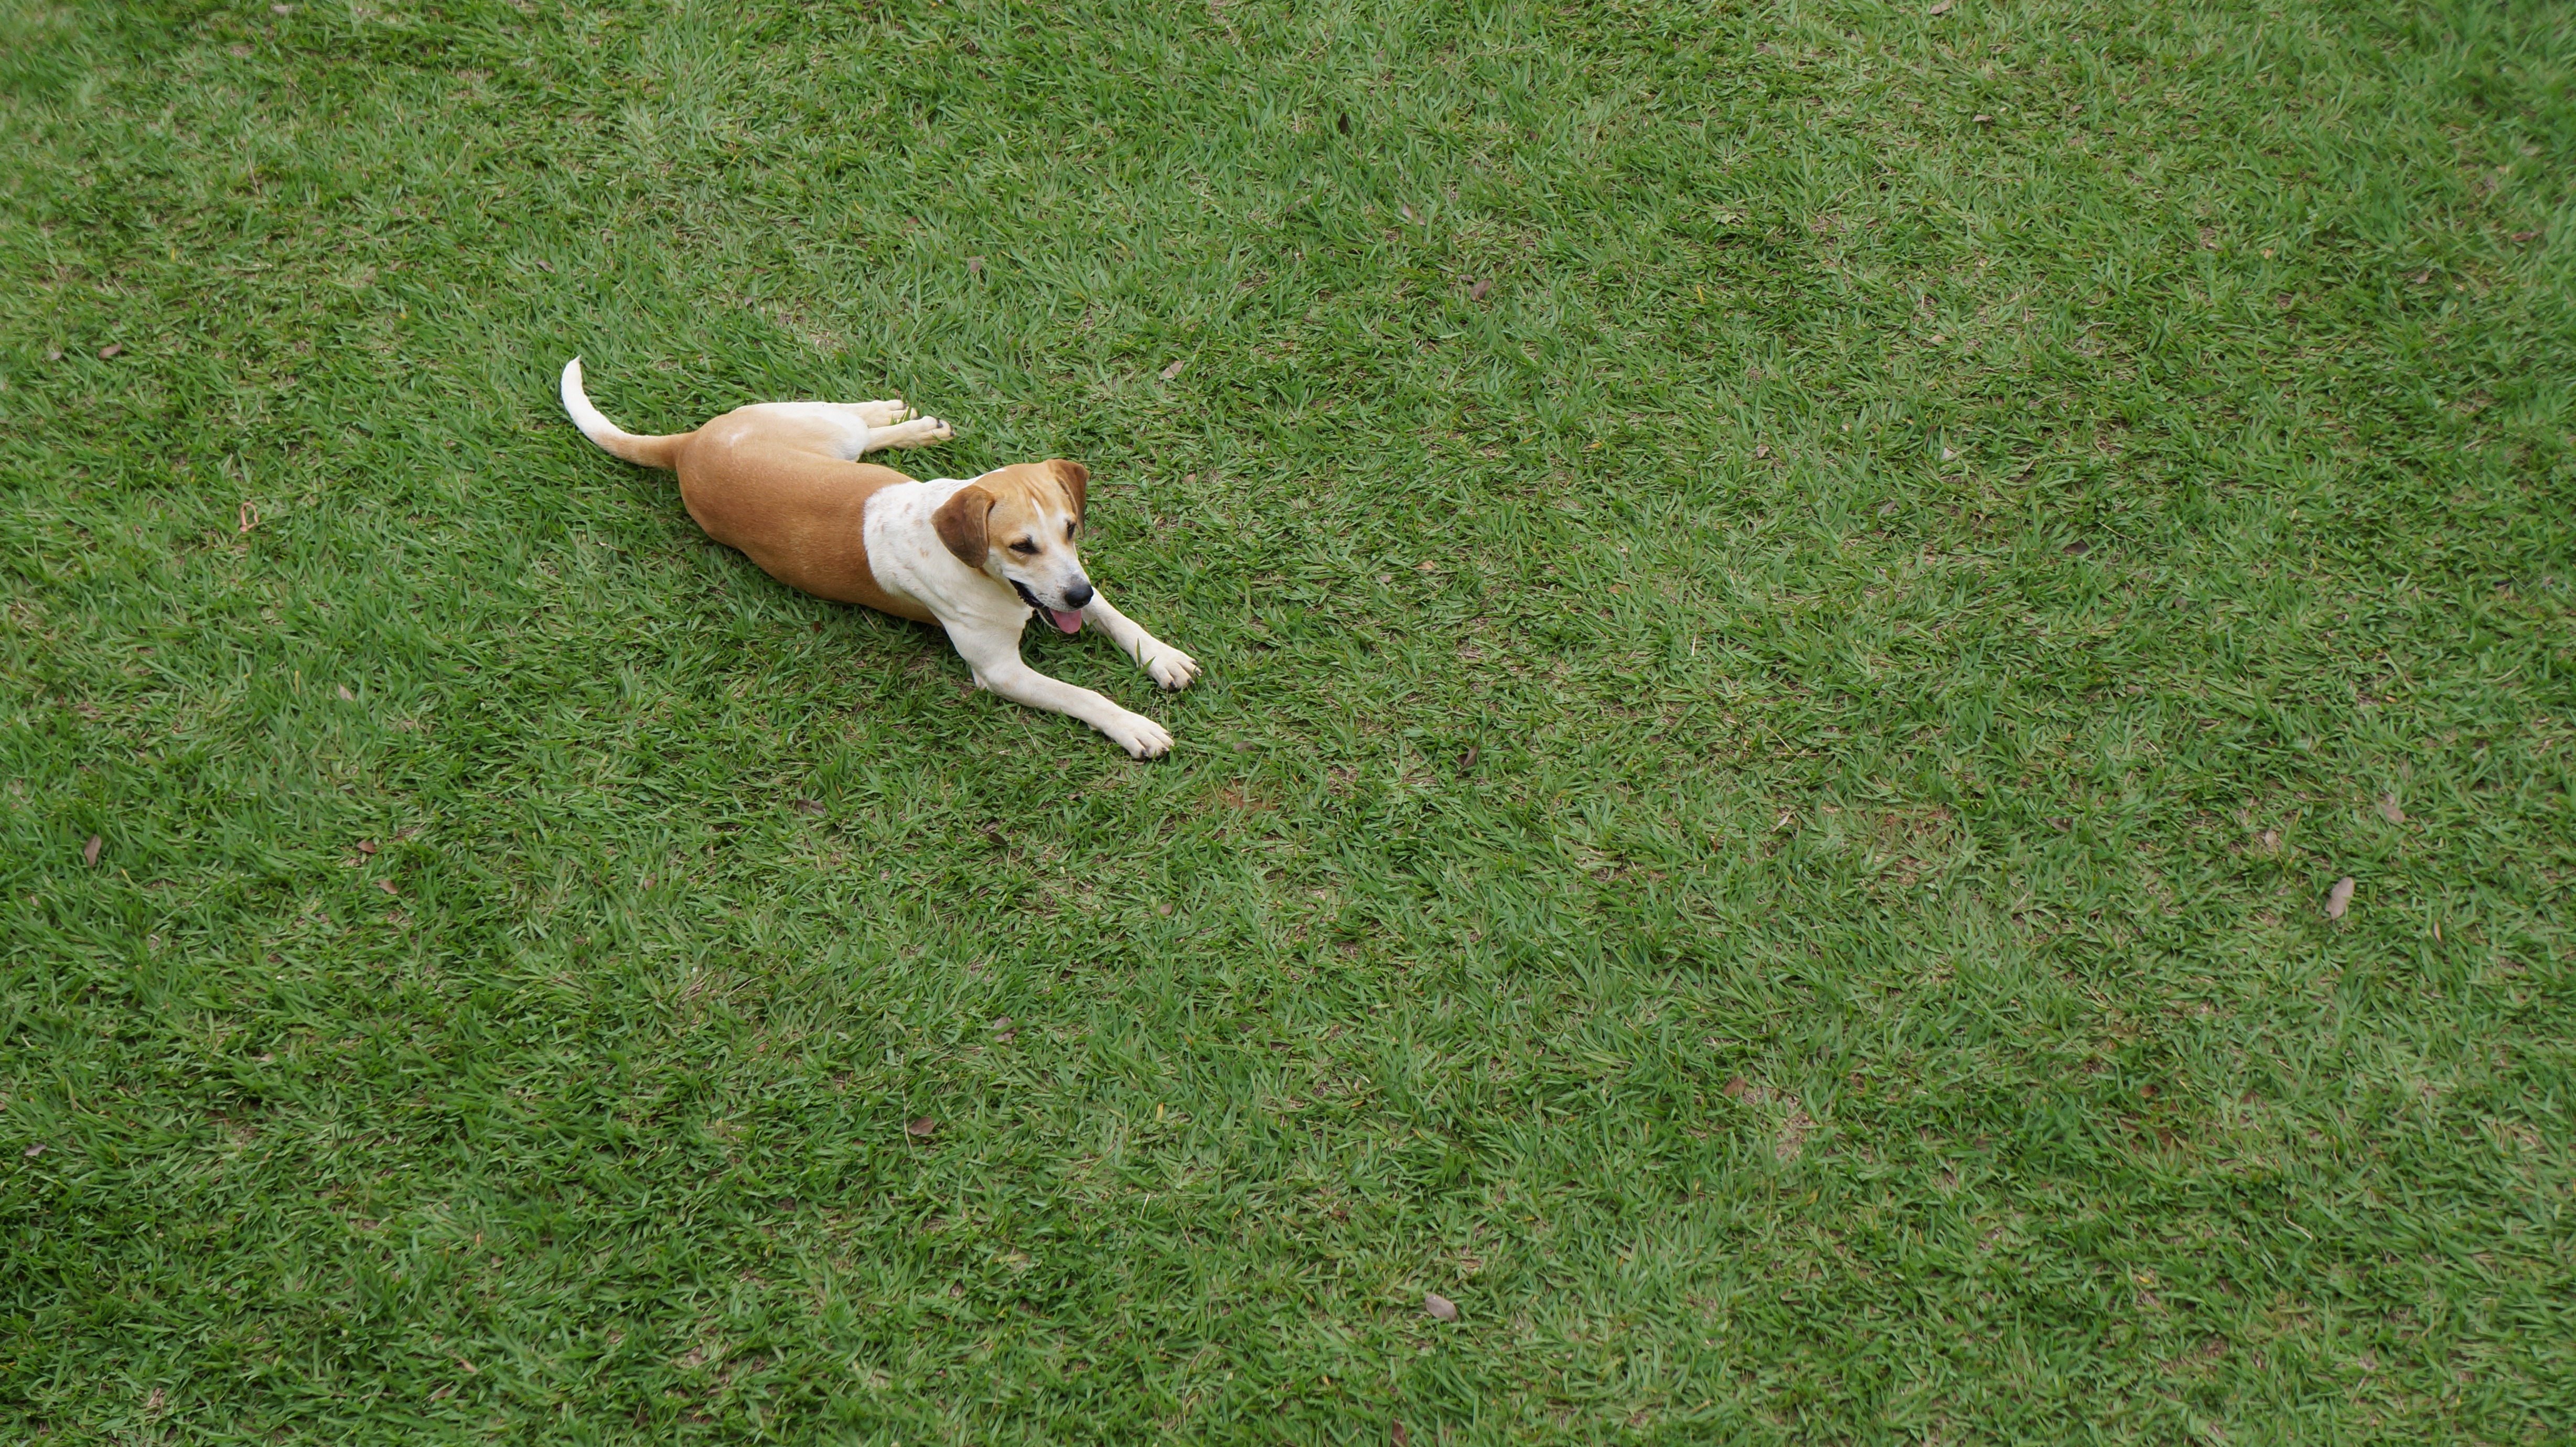
grass, lawn, meadow, dog, canine, pet, green, mammal, domestic animals, dog like mammal